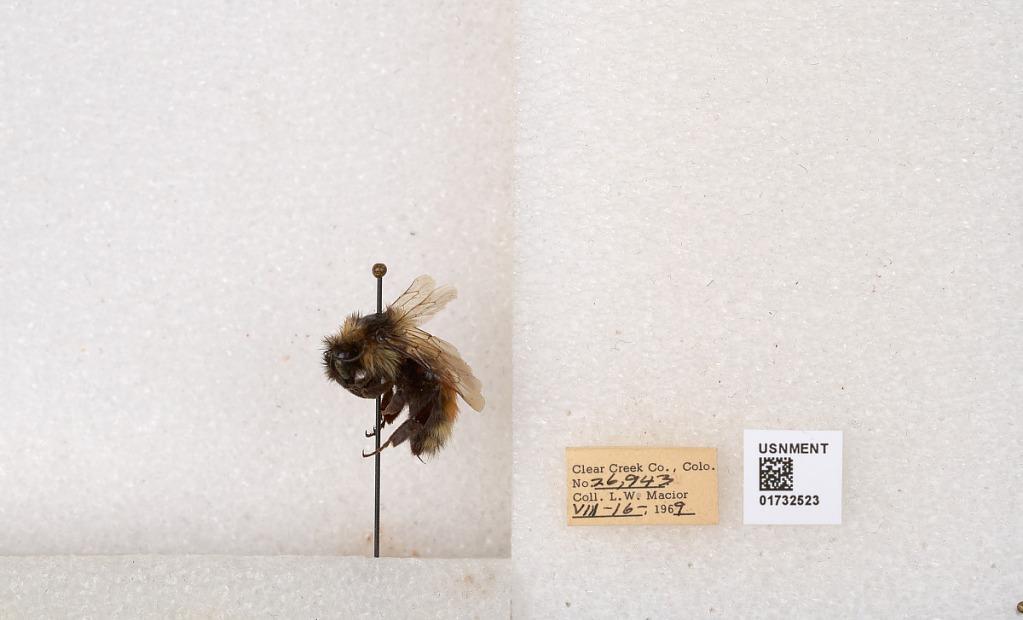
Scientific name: Bombus (Pyrobombus) sylvicola Kirby
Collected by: L. Macior
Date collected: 1969-8-16
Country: United States
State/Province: Colorado
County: Clear Creek
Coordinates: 39.7006, -105.694